Emilio Brenta

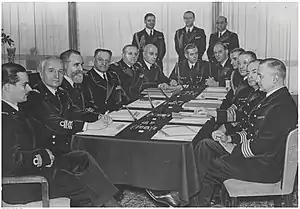
Brenta with admirals Arturo Riccardi, Raffaele de Courten, Carlo Giartosio, Erich Raeder and Kurt Fricke and Captain Kurt Aschmann during the Meran naval conference in March 1941

After being promoted to captain he served for a period at the Ministry of the Navy before being given command of the battleship "Giulio Cesare" from 1936 to 1938. He was then promoted to rear admiral and held a series of assignments in Rome until 1942: member of the High Council of the Navy, member of the High Committee for the Coordination of Technical Projects, member of the Committee for Warship Projects and of the Committee for Naval Weapons Projects, and head of the Operations Office of Supermarina in 1940-1941. Having been promoted to vice admiral, he was briefly appointed adjunct Deputy Chief of Staff at Supermarina and then commander of the 5th Naval Division in 1943. In early September 1943, a few days before the proclamation of the Armistice of Cassibile, he was given command of the Naval Department of the Northern Adriatic, with headquarters in Venice, replacing Admiral Ferdinando of Savoy-Genova.